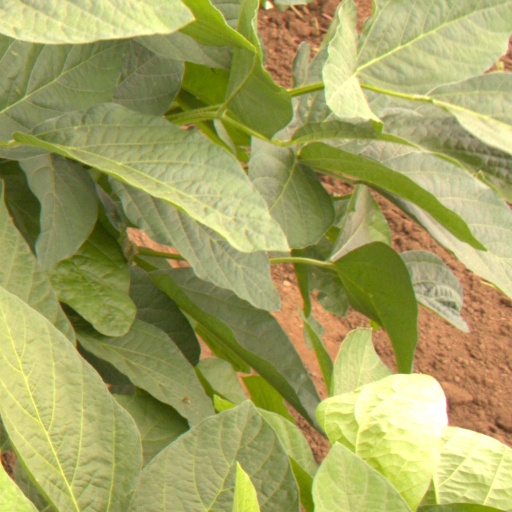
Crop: soybean